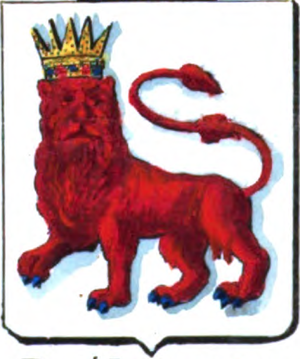
D'argent au léopard de gueules couronné à l'antique d'or.
Cette liste des familles contemporaines de la noblesse belge ne retient que les familles subsistantes faisant partie officiellement de la noblesse belge avec un principe légal de noblesse héréditaire, à l'exclusion des familles de nationalité belge de noblesse non reconnue ou de noblesse étrangère n'ayant pas introduit une requête d'incorporation dans la noblesse auprès de S.M. le roi des Belges.